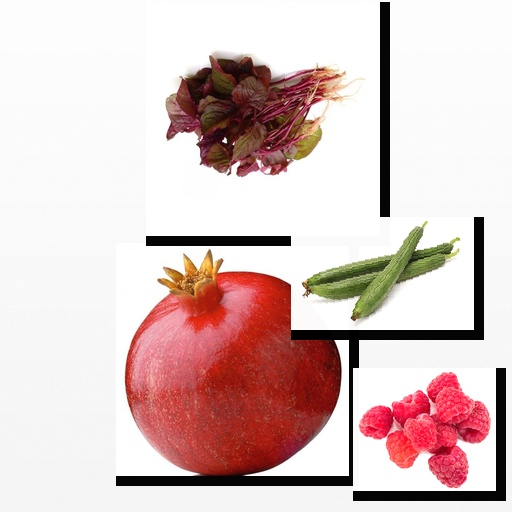
Food items: amaranth, raspberry, ridge_gourd, pomegranate